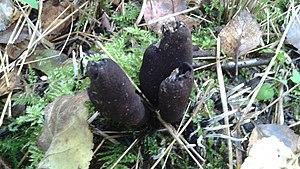
Xylaria longipes
Xylaria longipes est un champignon ascomycète du genre Xylaria et de la famille des Xylariaceae.